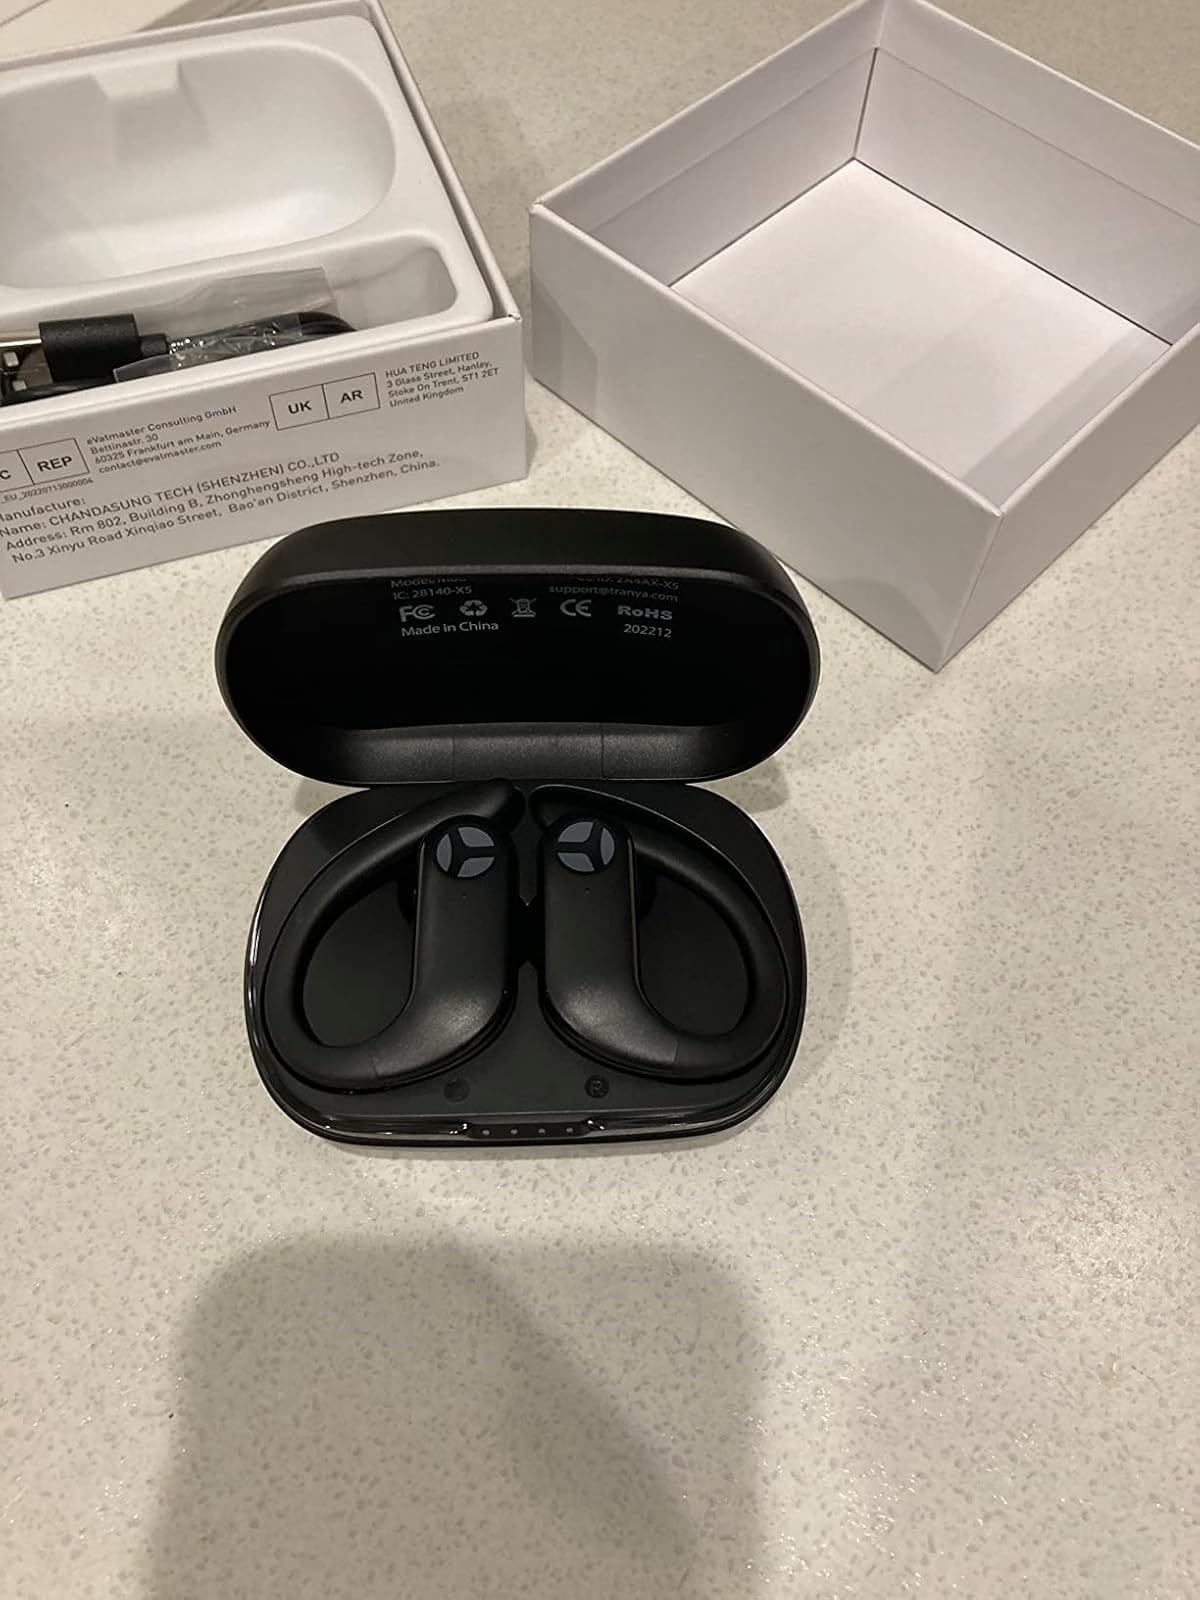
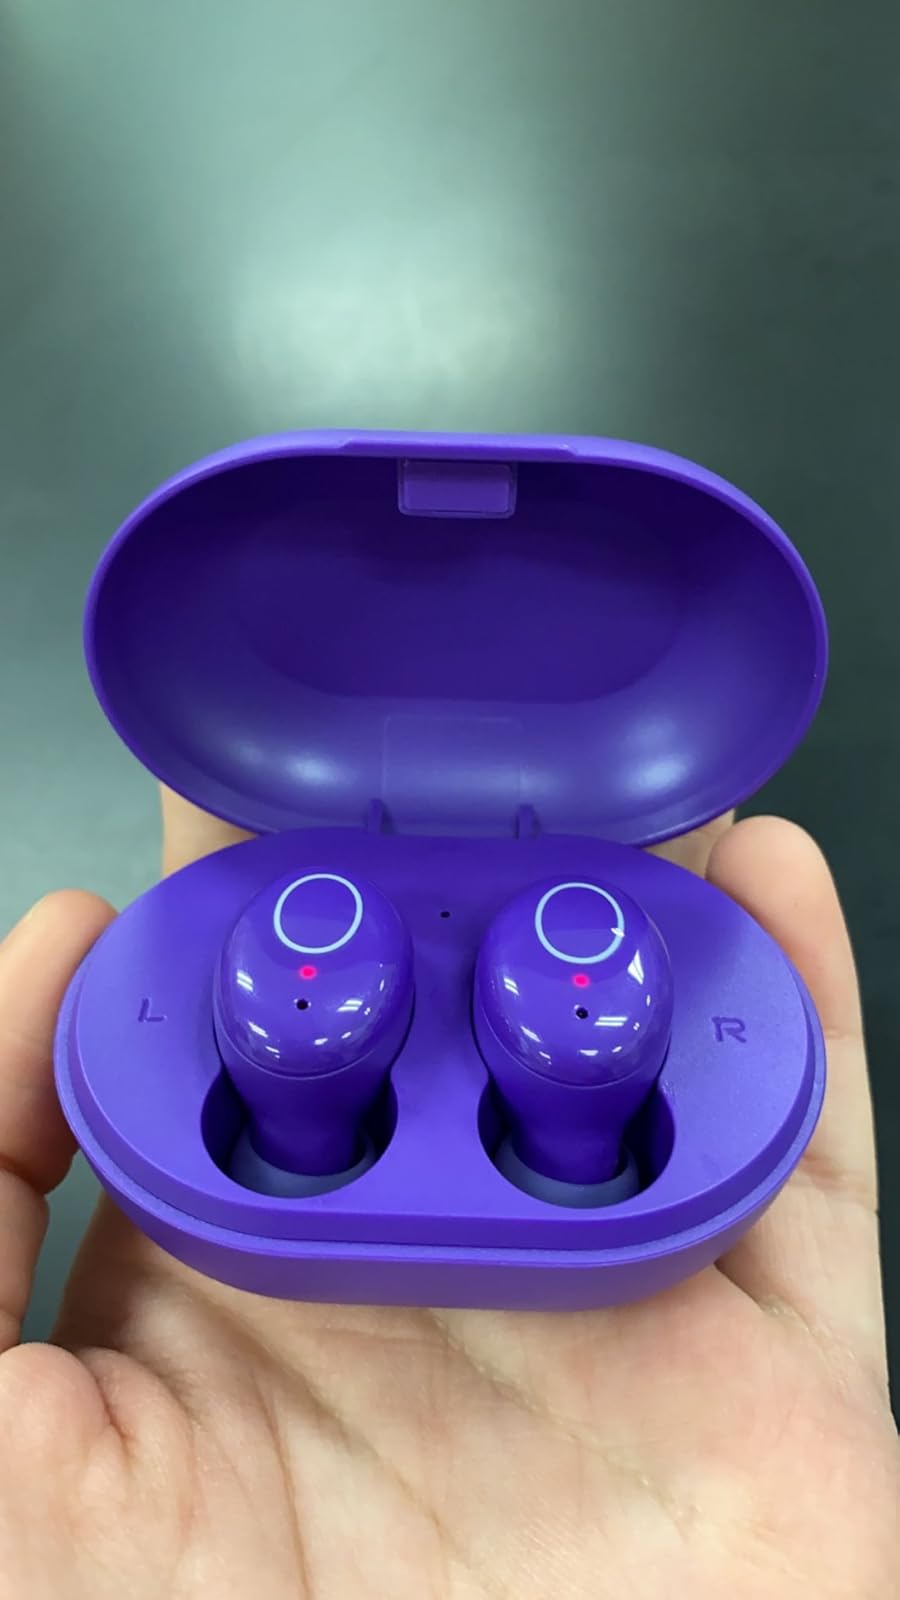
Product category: earbuds
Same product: no